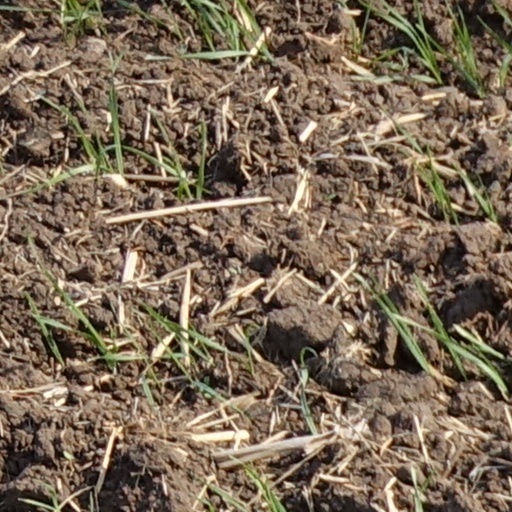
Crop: wheat